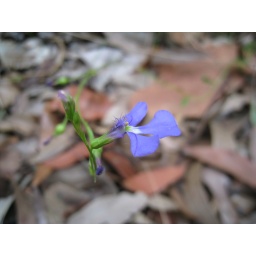
A blue flower in brown bush